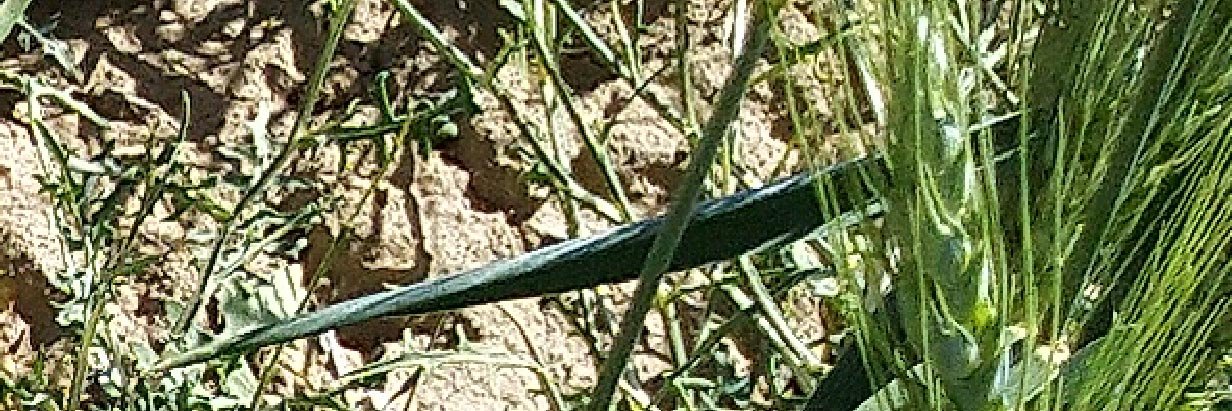
Label: Wheat___Healthy